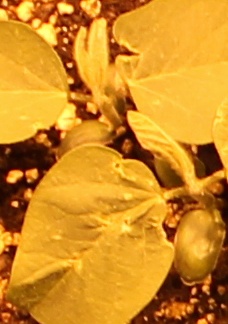
Label: Soybean